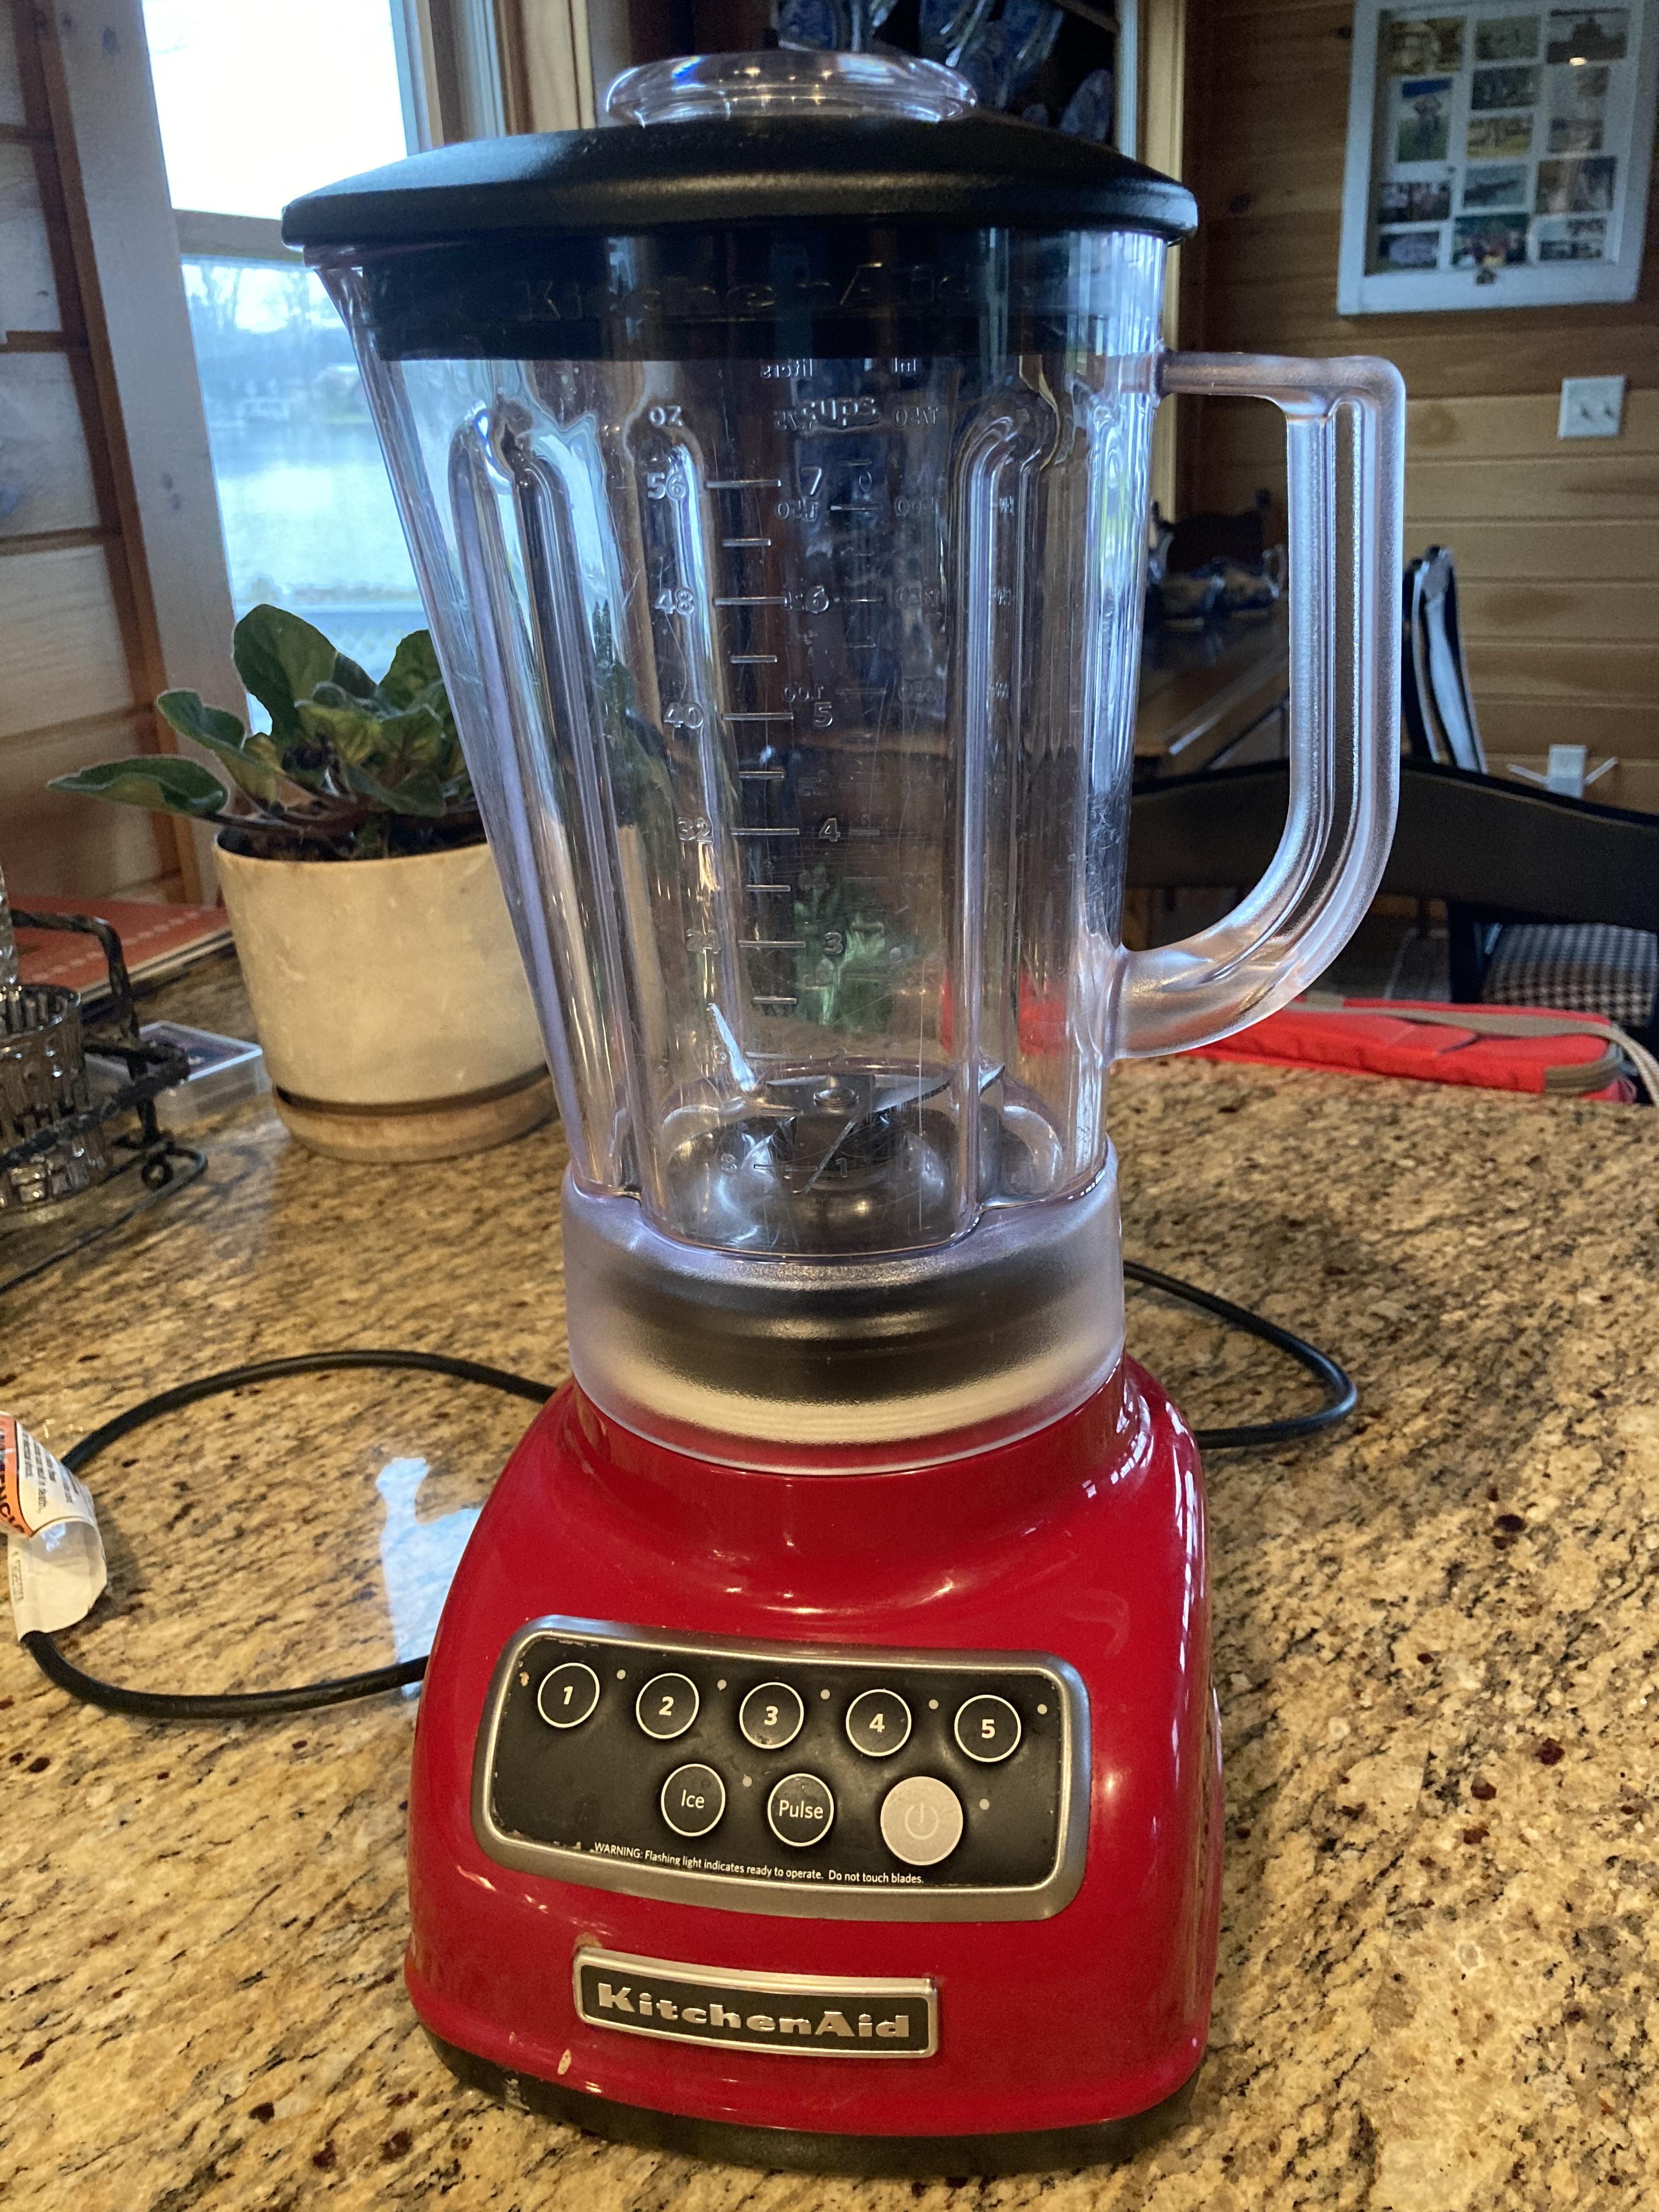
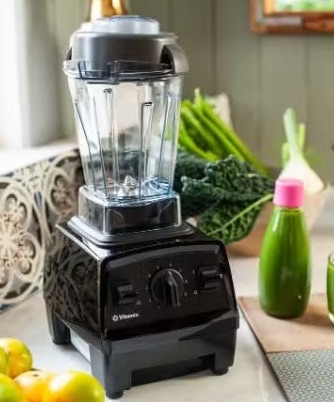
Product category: items_blender
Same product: no